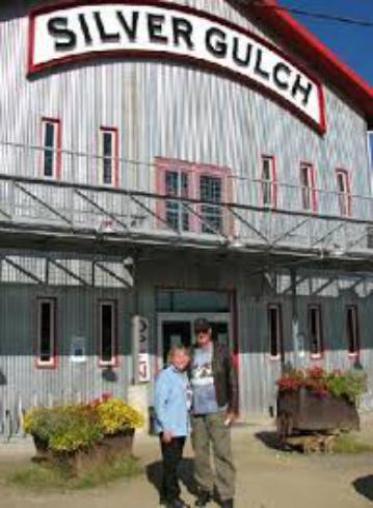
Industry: Food